Stephen Curry

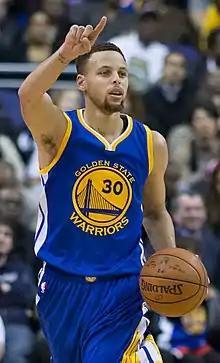
Curry in February 2016

Prior to the start of the 2014–15 season, the Warriors hired former NBA player and general manager Steve Kerr as their new head coach. Kerr implemented significant changes to Golden State's schemes, including playing at a faster pace and giving Curry more freedom to shoot, helping the team evolve into a title contender. On February 4, Curry scored a season-high 51 points in a win over the Dallas Mavericks. He was the leading vote-getter for the All-Star Game and won the Three-Point Contest on All-Star Saturday night. On April 9, he broke his own league record for three-pointers made in a season during a game against the Portland Trail Blazers. The Warriors finished the year with 67 wins and Curry was voted the NBA Most Valuable Player after posting averages of 23.8 points, 7.7 assists, and 2 steals per game. Over the course of the season, he sat out 17 fourth quarters due to Golden State's wide margins of victory.